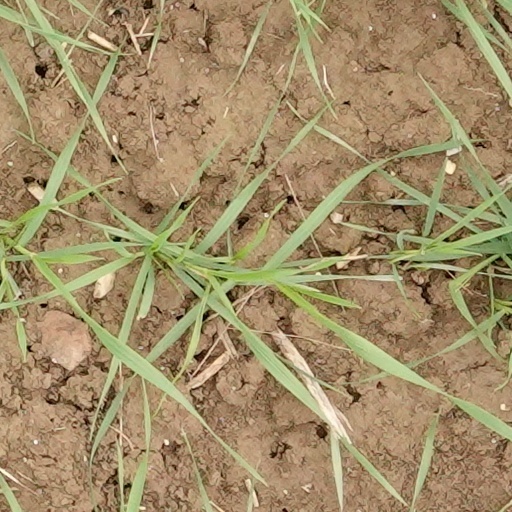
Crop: wheat